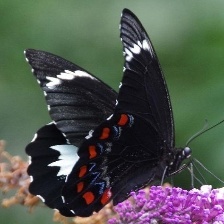
Species: ORCHARD SWALLOW